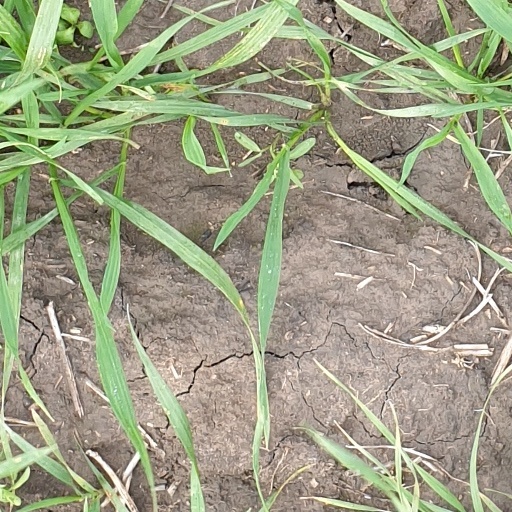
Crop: wheat